Jerry O. Tuttle

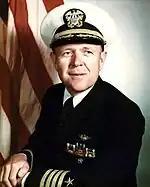
Tuttle as USS "John F. Kennedy" commander

In Vietnam, Admiral Tuttle was decorated for personal heroism three times, flying 260 missions in the single-seat light attack A-4. He served in VA-44, VA-15, VA-112 and VA-174. He commanded VA-81 and Carrier Air Wing Three. Admiral Tuttle later commanded the aircraft carrier USS "John F. Kennedy" and became one of the longest-serving carrier battle group commanders in Navy history.